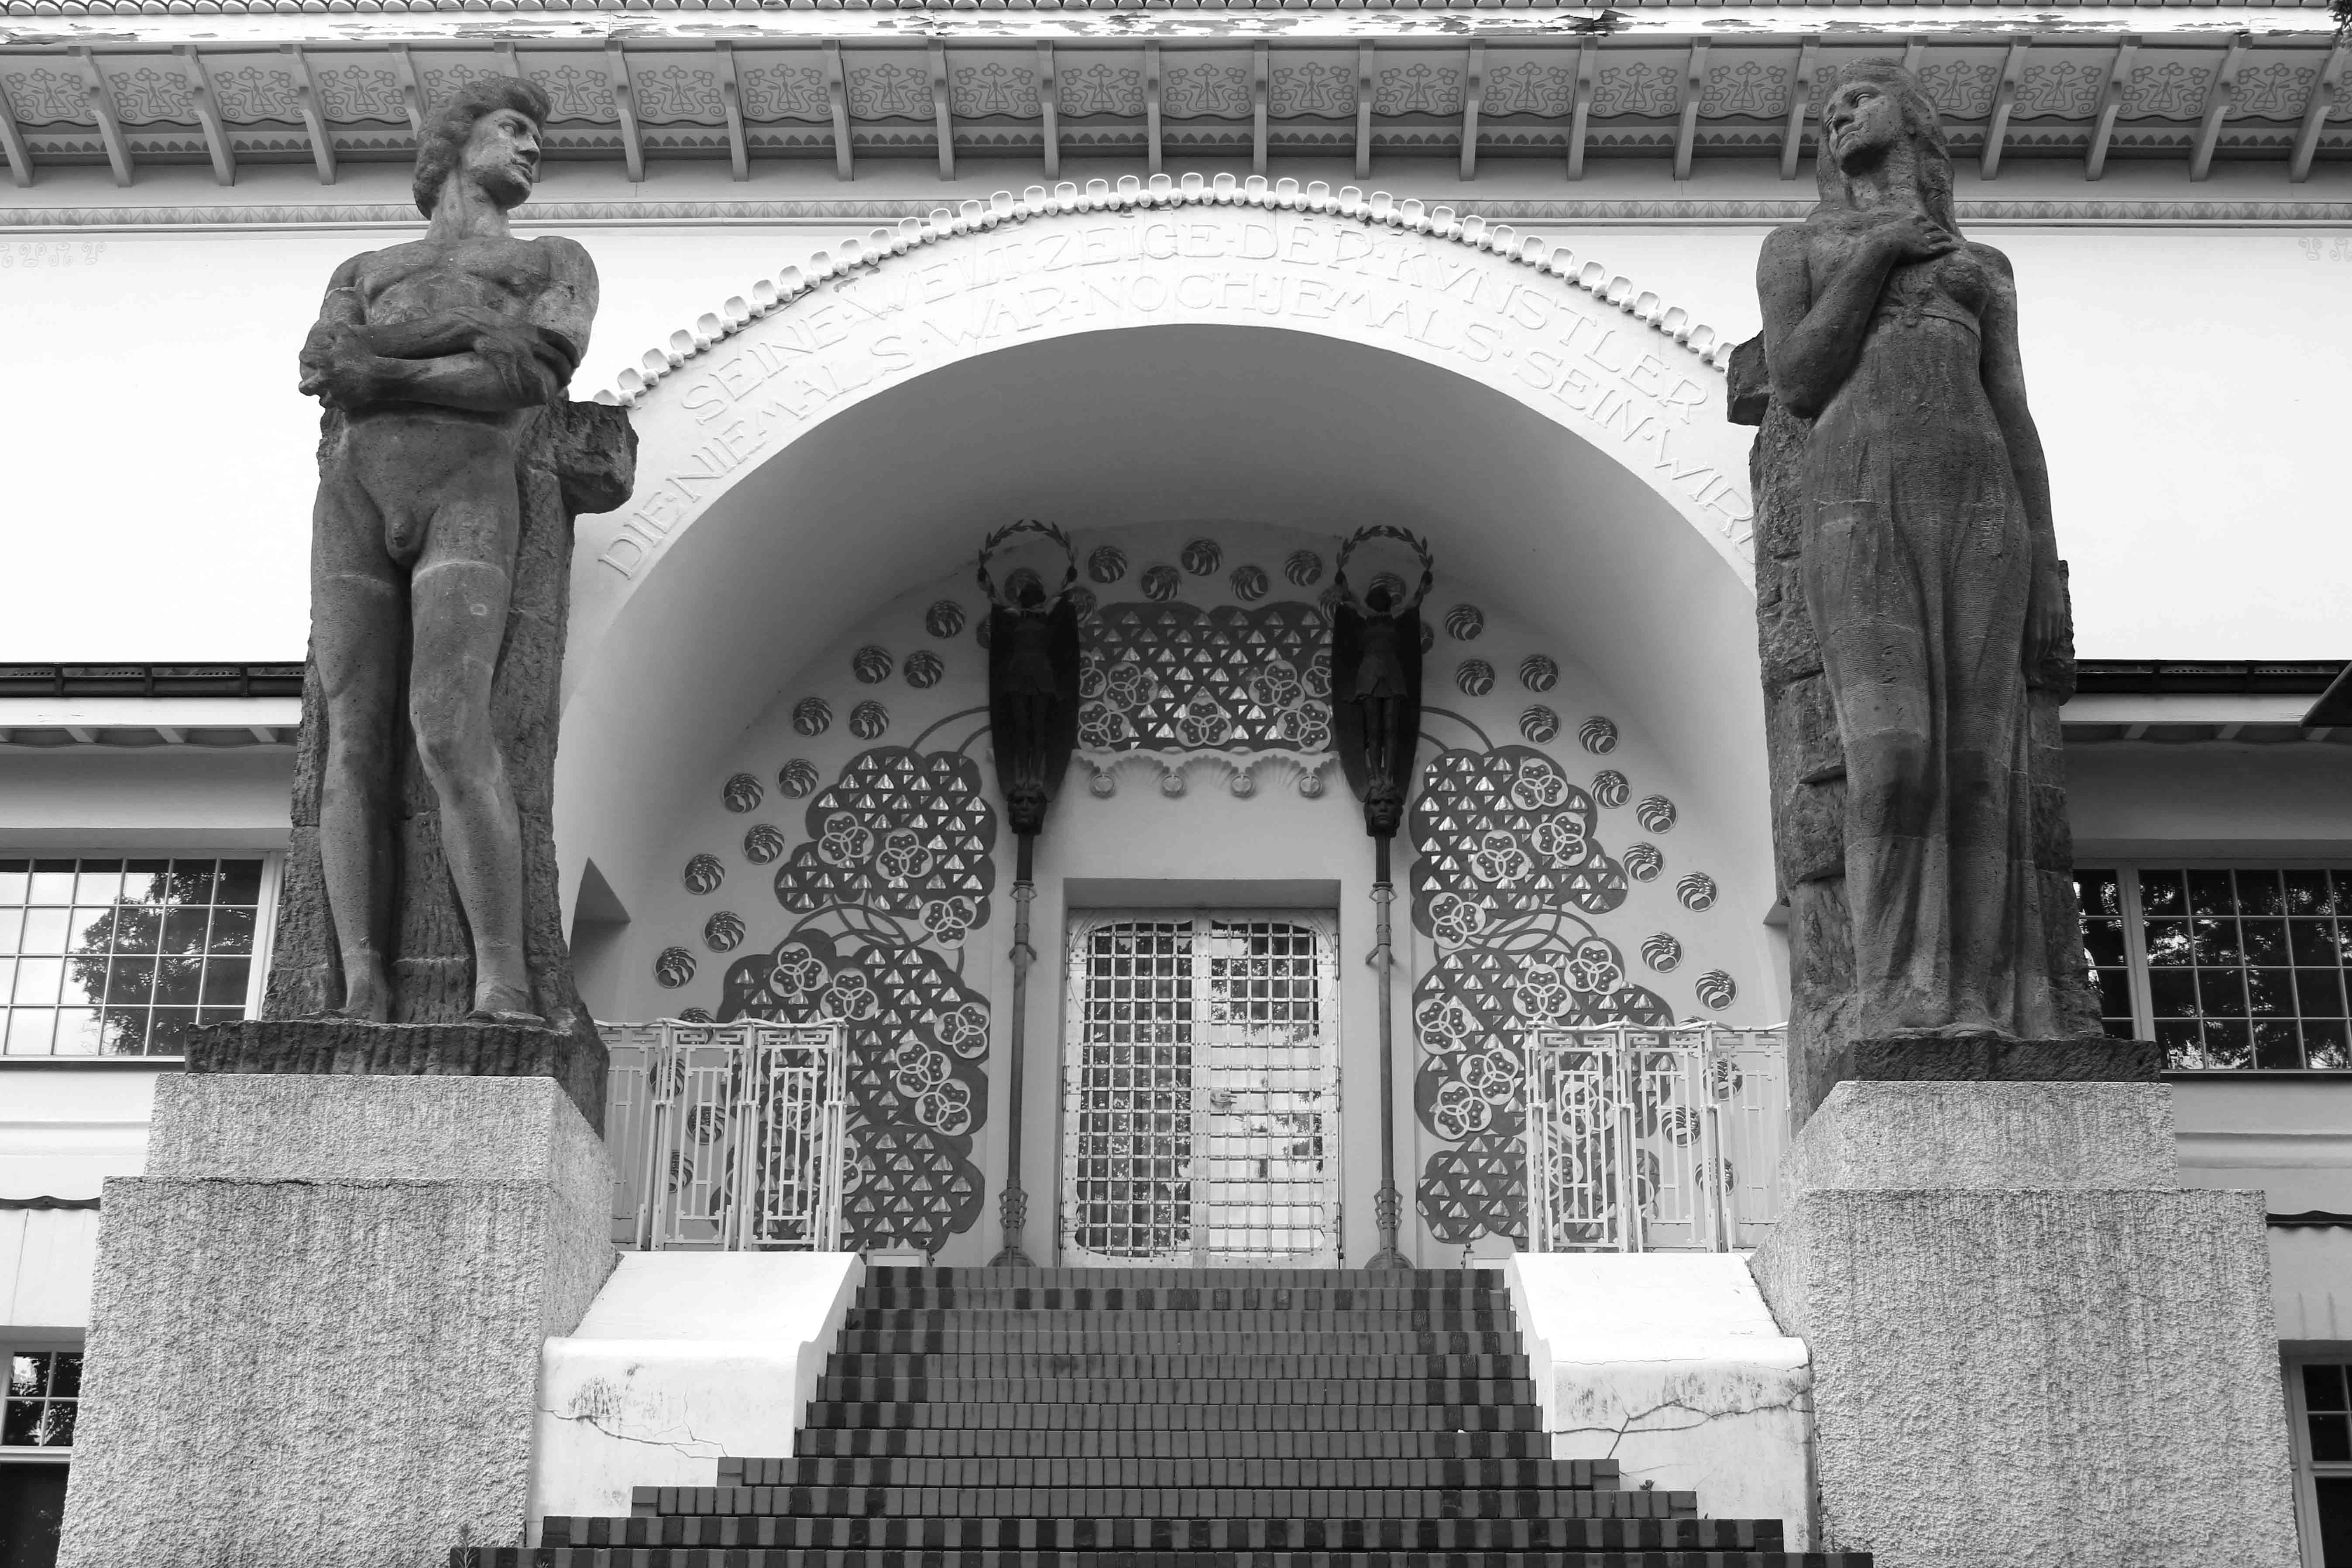
black and white, architecture, white, arch, museum, facade, monochrome, bw, blackandwhite, blackwhite, art, artnouveau, germany, alemania, allemagne, sw, schwarzweiss, history, schwarzweis, germania, hesse, hassia, hessen, schwarzweissfotografie, schwarzweisfotografie, artmuseum, kunstmuseum, darmstadt, jugendstil, mathildenhhe, mathildenhoehe, artistdistrict, artistscolony, findesicle, modernstyle, monochrome photography, ancient history